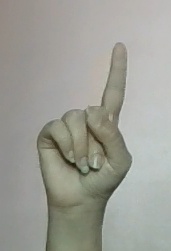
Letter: bb